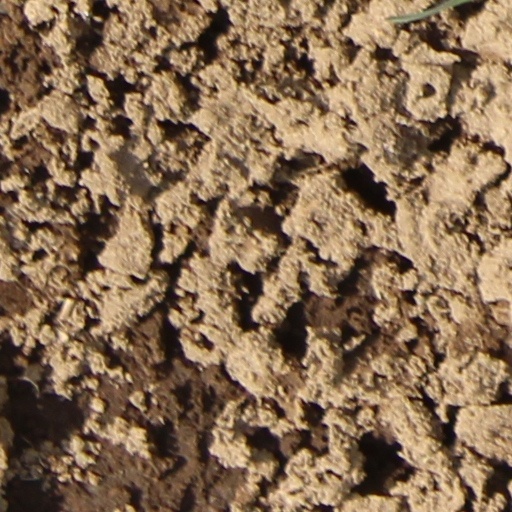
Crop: wheat